Coffee stamp

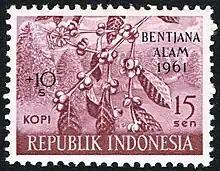
Donation amount imprinted above (1961)

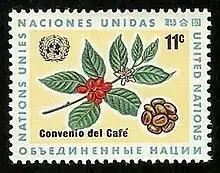
International Coffee Agreement, published by the United Nations Postal Service, 1966

India is believed to have brought back coffee plants by Muslim pilgrims from the Middle East. The Dutch people brought it to Indonesia. Coffee is therefore produced from India to South-East Asia, but few coffee stamps have been issued.